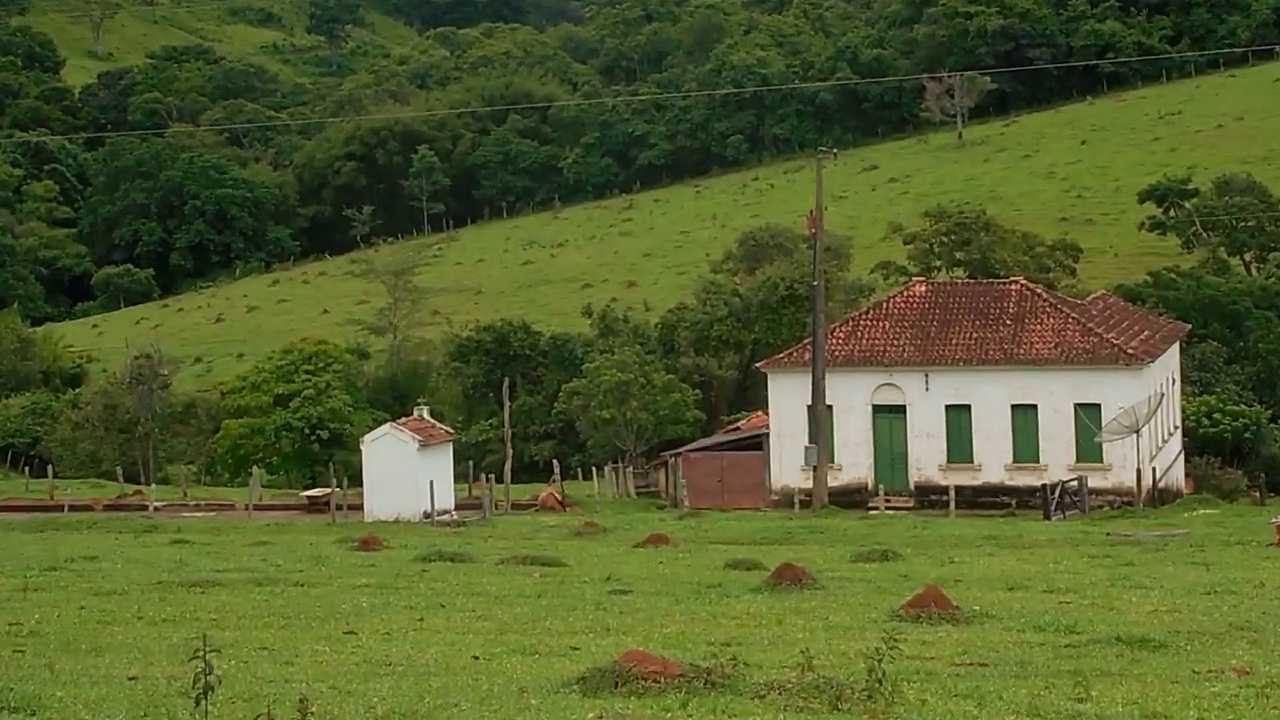
Fire: no
Smoke: no